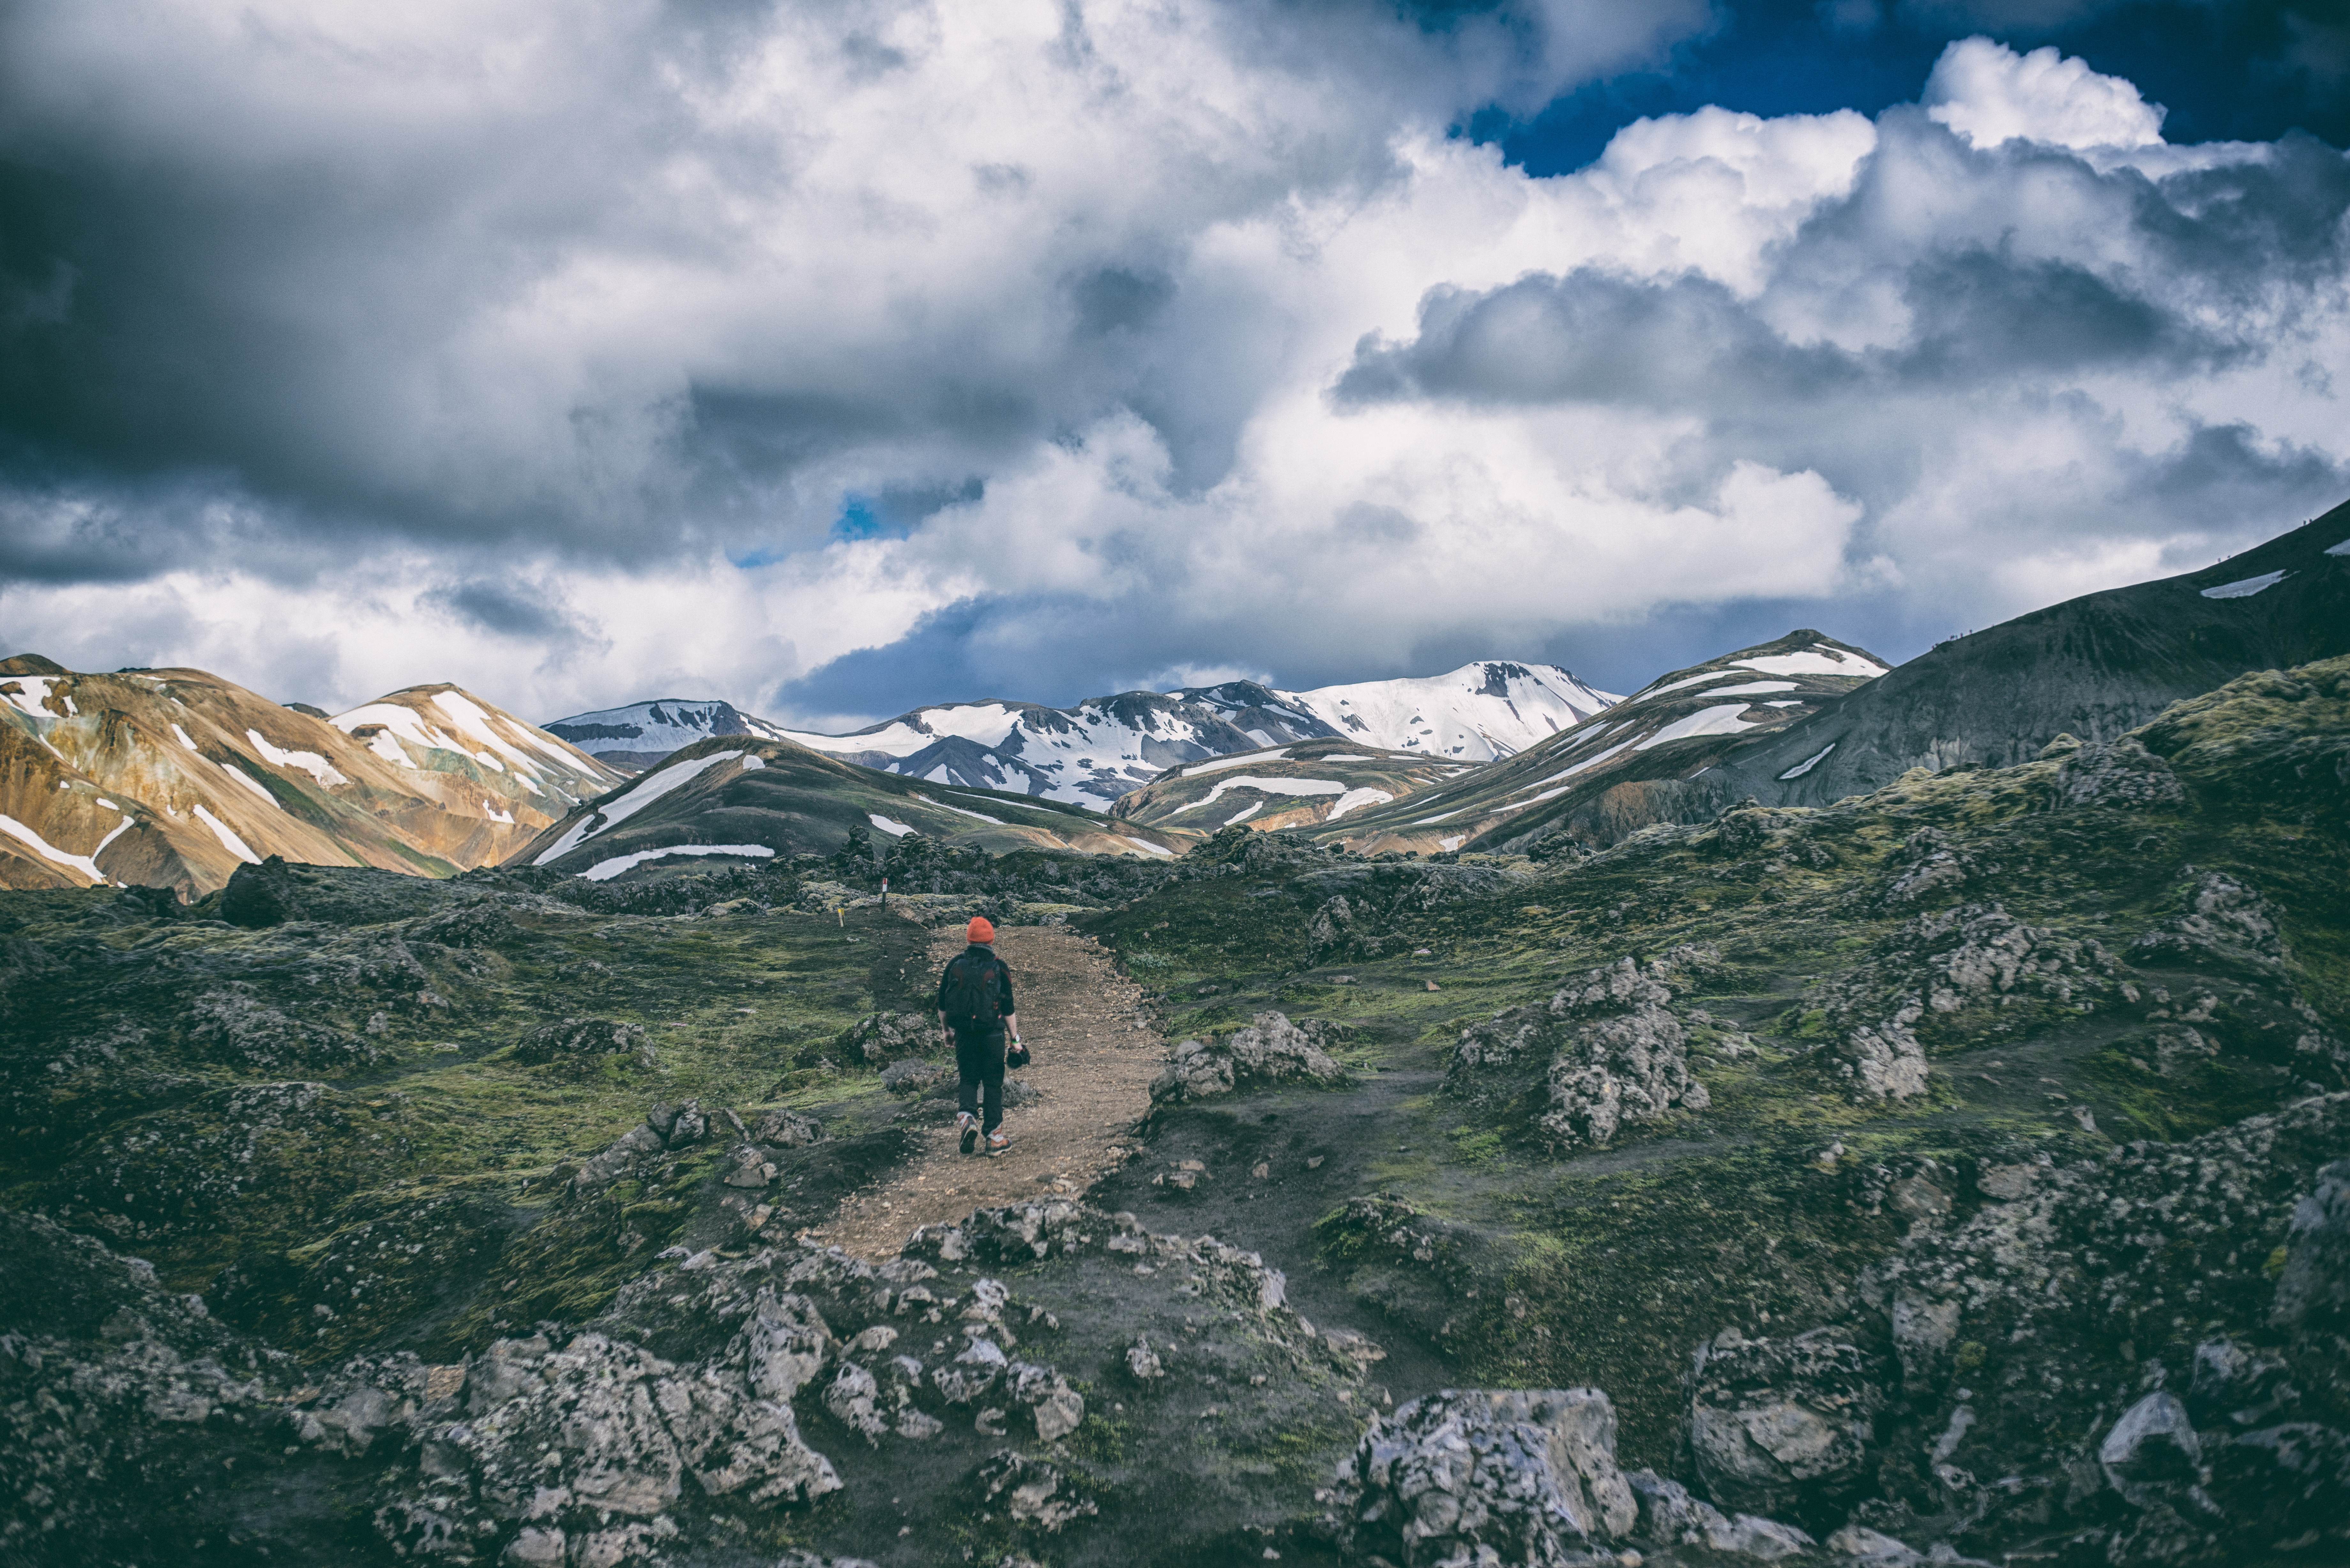
landscape, tree, grass, rock, wilderness, mountain, snow, cloud, sky, hill, valley, mountain range, highland, national park, ridge, summit, massif, alps, plateau, fell, cirque, elevation, mountain pass, hill station, meteorological phenomenon, mountainous landforms, glacial landform, mount scenery